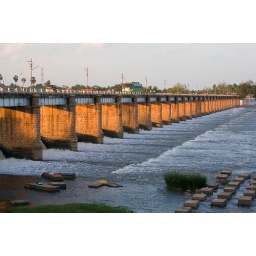
This bridge across the river thambiraparani in srivaikuntam is synonymous with the glory of the town by itself.